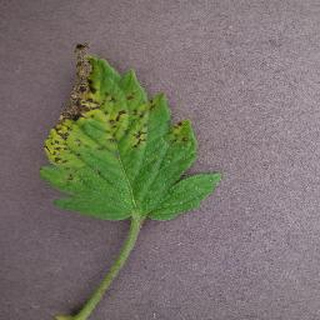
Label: tomato_septoria_leaf_spot